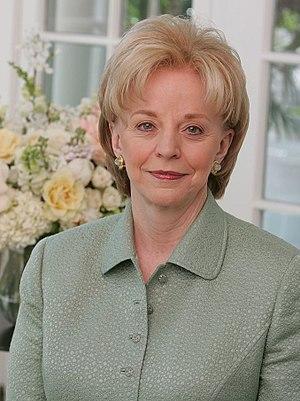
Lynne Cheney, née Lynne Ann Vincent le 14 août 1941 à Casper, dans le Wyoming, est une personnalité américaine, écrivaine et femme politique, surtout connue pour être l'épouse de Dick Cheney, 46ᵉ vice-président des États-Unis de 2001 à 2009, avec qui elle est mariée depuis 1964. Elle fut donc la deuxième dame des États-Unis de 2001 à 2009.